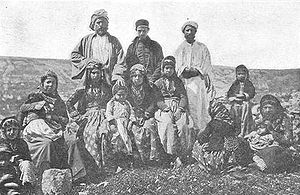
Samaritaner
Gruppe af samaritanere
Samaritanerne er både en etnisk og religiøs gruppe. Etnisk er samaritanerne efterkommere af folk der boede i området Samaria før den babylonske tilfangetagelse af jøderne – som beskrevet i Jer 52.28-30. Religiøst anser samaritanerne sig som de sande jøder og bygger deres tro på Torahen og Josuas/Josvas Bog. Bjerget Garizim nær Shechem i Samaria er samaritanernes hellige bjerg og centrum for deres religion. Gruppen stammer fra den tid, da assyrerne fejede hen over det nordlige jødiske kongerige i 720 f.Kr. Samaritanerne nedstammer fra de jøder, der ikke blev sendt i eksil i Babylon, men som blev i landet. Da jøderne kom tilbage fra eksil i 538 f.Kr. undgik de samaritanerne, fordi de havde giftet sig med deres erobrere, selv om samaritanerne krævede streng overholdelse af mosaisk lovgivning. De tilbagevendte jøder udelukkede dem fra templet i Jerusalem, og derfor indrettede samaritanerne deres eget tempel på Garizimbjerget. Dette blev dog senere ødelagt lige som en senere opført synagoge.